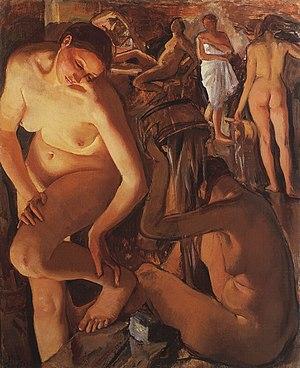
Le Bain est un tableau de la peintre russe Zinaïda Serebriakova, réalisé en 1913. Il appartient à la collection du musée russe de Saint-Pétersbourg. Les dimensions du tableau sont de 135 × 174 cm. Il est parfois appelé Dans le bain. Cette toile est la première toile de grande dimensions de Serebriakova. Elle renvoie à une série d'autres tableaux tels que l'autoportrait À ma toilette-autoportrait et encore à La Moisson et à la Toile blanche.